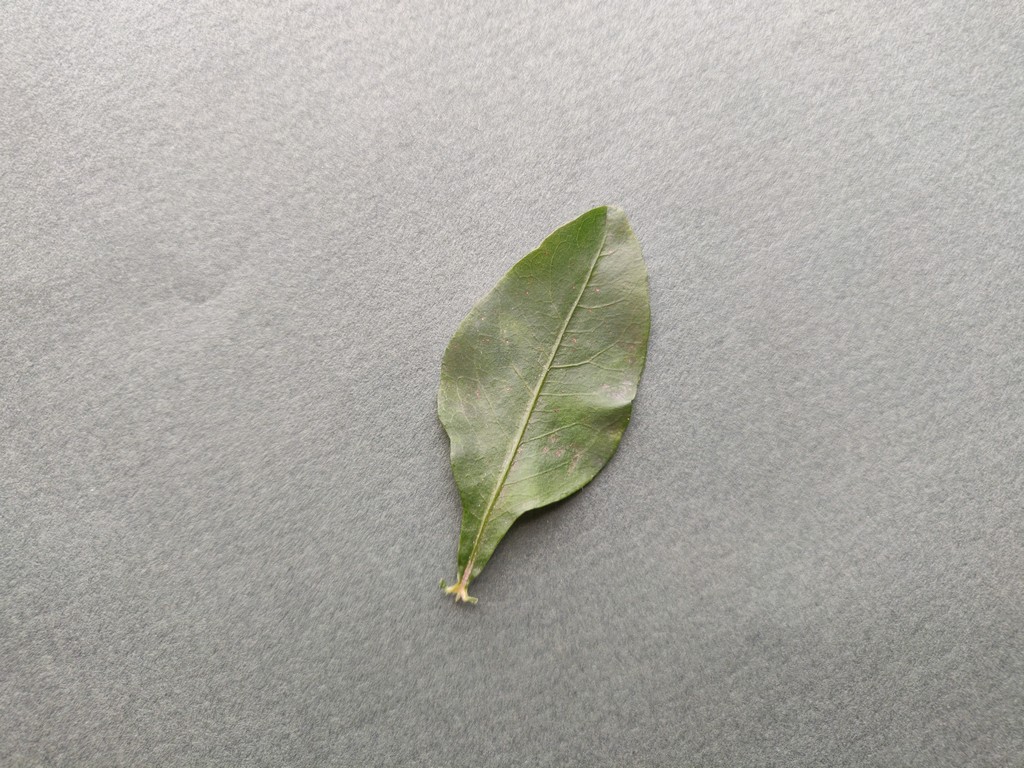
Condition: Healthy
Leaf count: single
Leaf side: front